Winton, Queensland

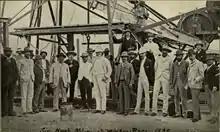
Sir Hugh Nelson (centre, in white), then the Premier of Queensland, visited Winton in 1895. Here he is seen at the town's artesian bore.

St Patrick's Catholic Church was built in 1887. The timber church was designed by Rooney Brothers.